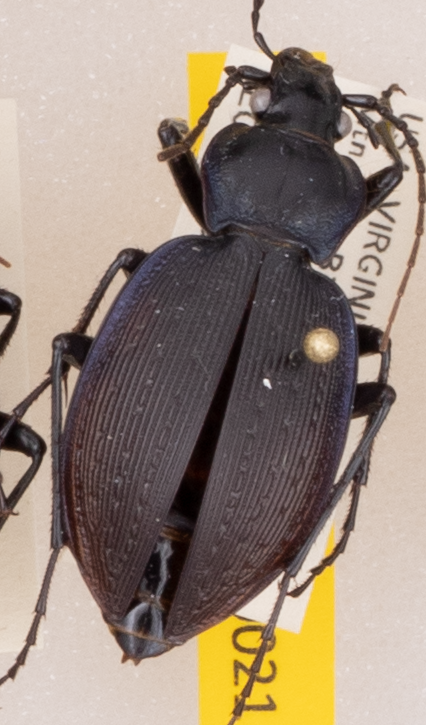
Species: Carabus goryi
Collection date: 2021-06-01
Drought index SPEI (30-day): -1.85
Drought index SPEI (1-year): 0.678
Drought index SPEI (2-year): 1.45